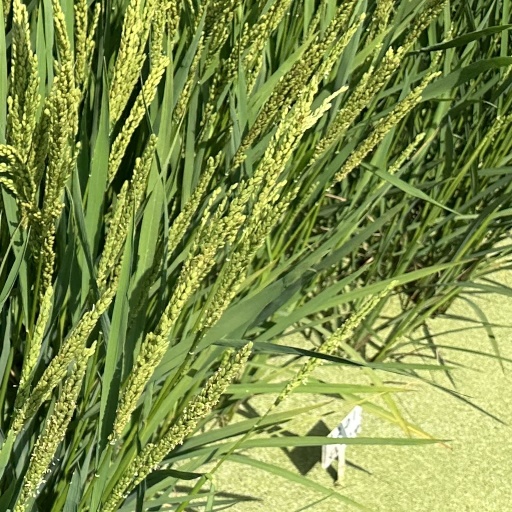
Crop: rice